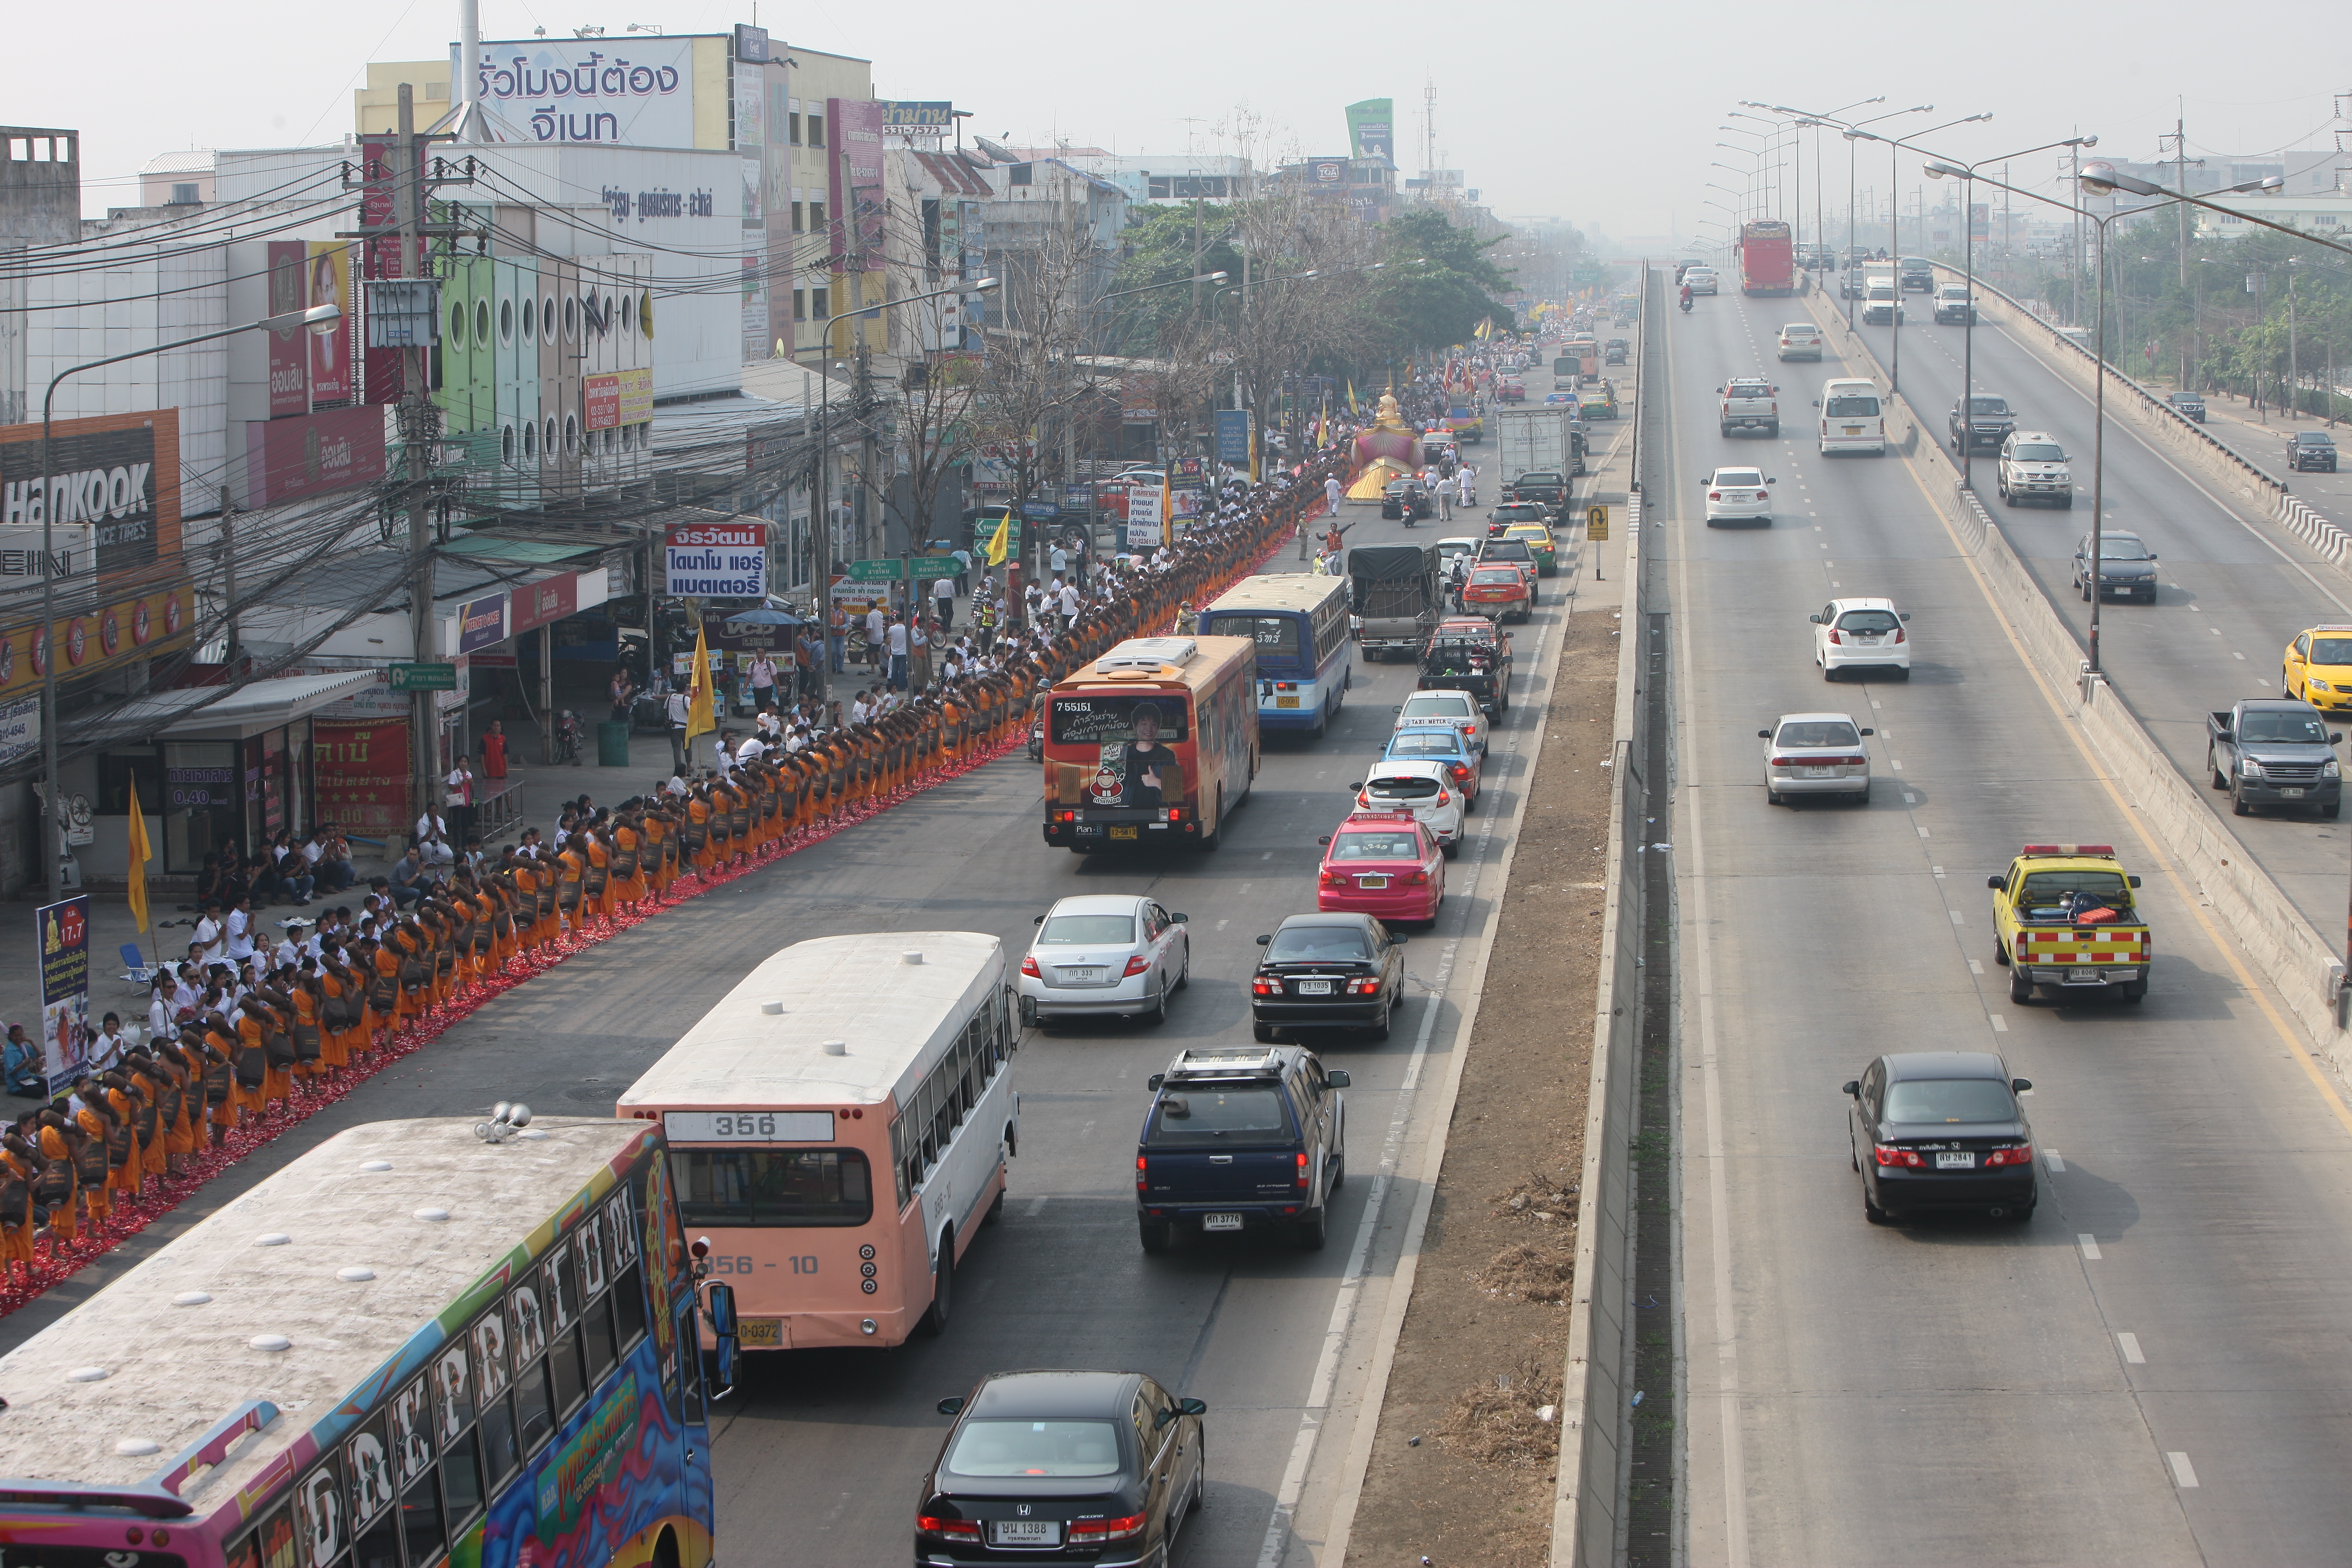
pedestrian, walking, road, traffic, street, highway, overpass, transport, vehicle, asia, lane, public transport, thailand, ceremony, infrastructure, cars, monks, neighbourhood, metropolitan area, controlled access highway, traffic congestion